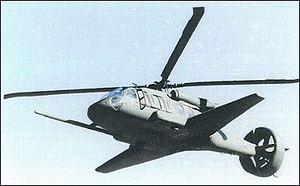
Piasecki Helicopter Corporation est un concepteur et fabricant d'hélicoptères américain. Créée à Philadelphie, Pennsylvanie, en 1940 par Frank Piasecki sous le nom de P-V Engineering Forum, la firme se démarqua en 1943 en développant le PV-2, deuxième hélicoptère digne de ce nom aux États-Unis, conçu et piloté par Frank Piasecki en personne.